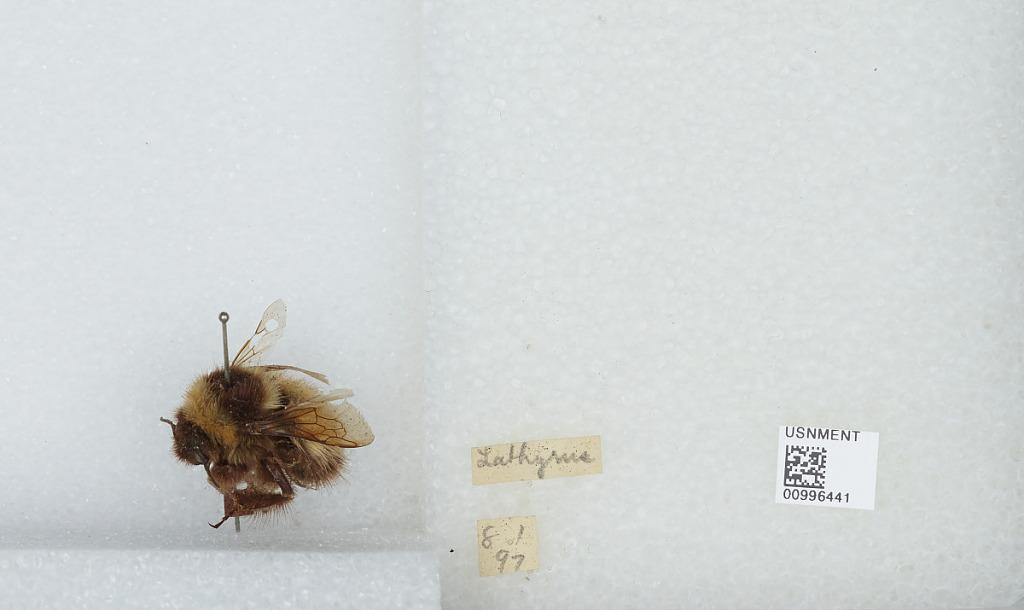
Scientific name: Bombus (Alpinobombus) balteatus Dahlbom
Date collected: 1897-8-1